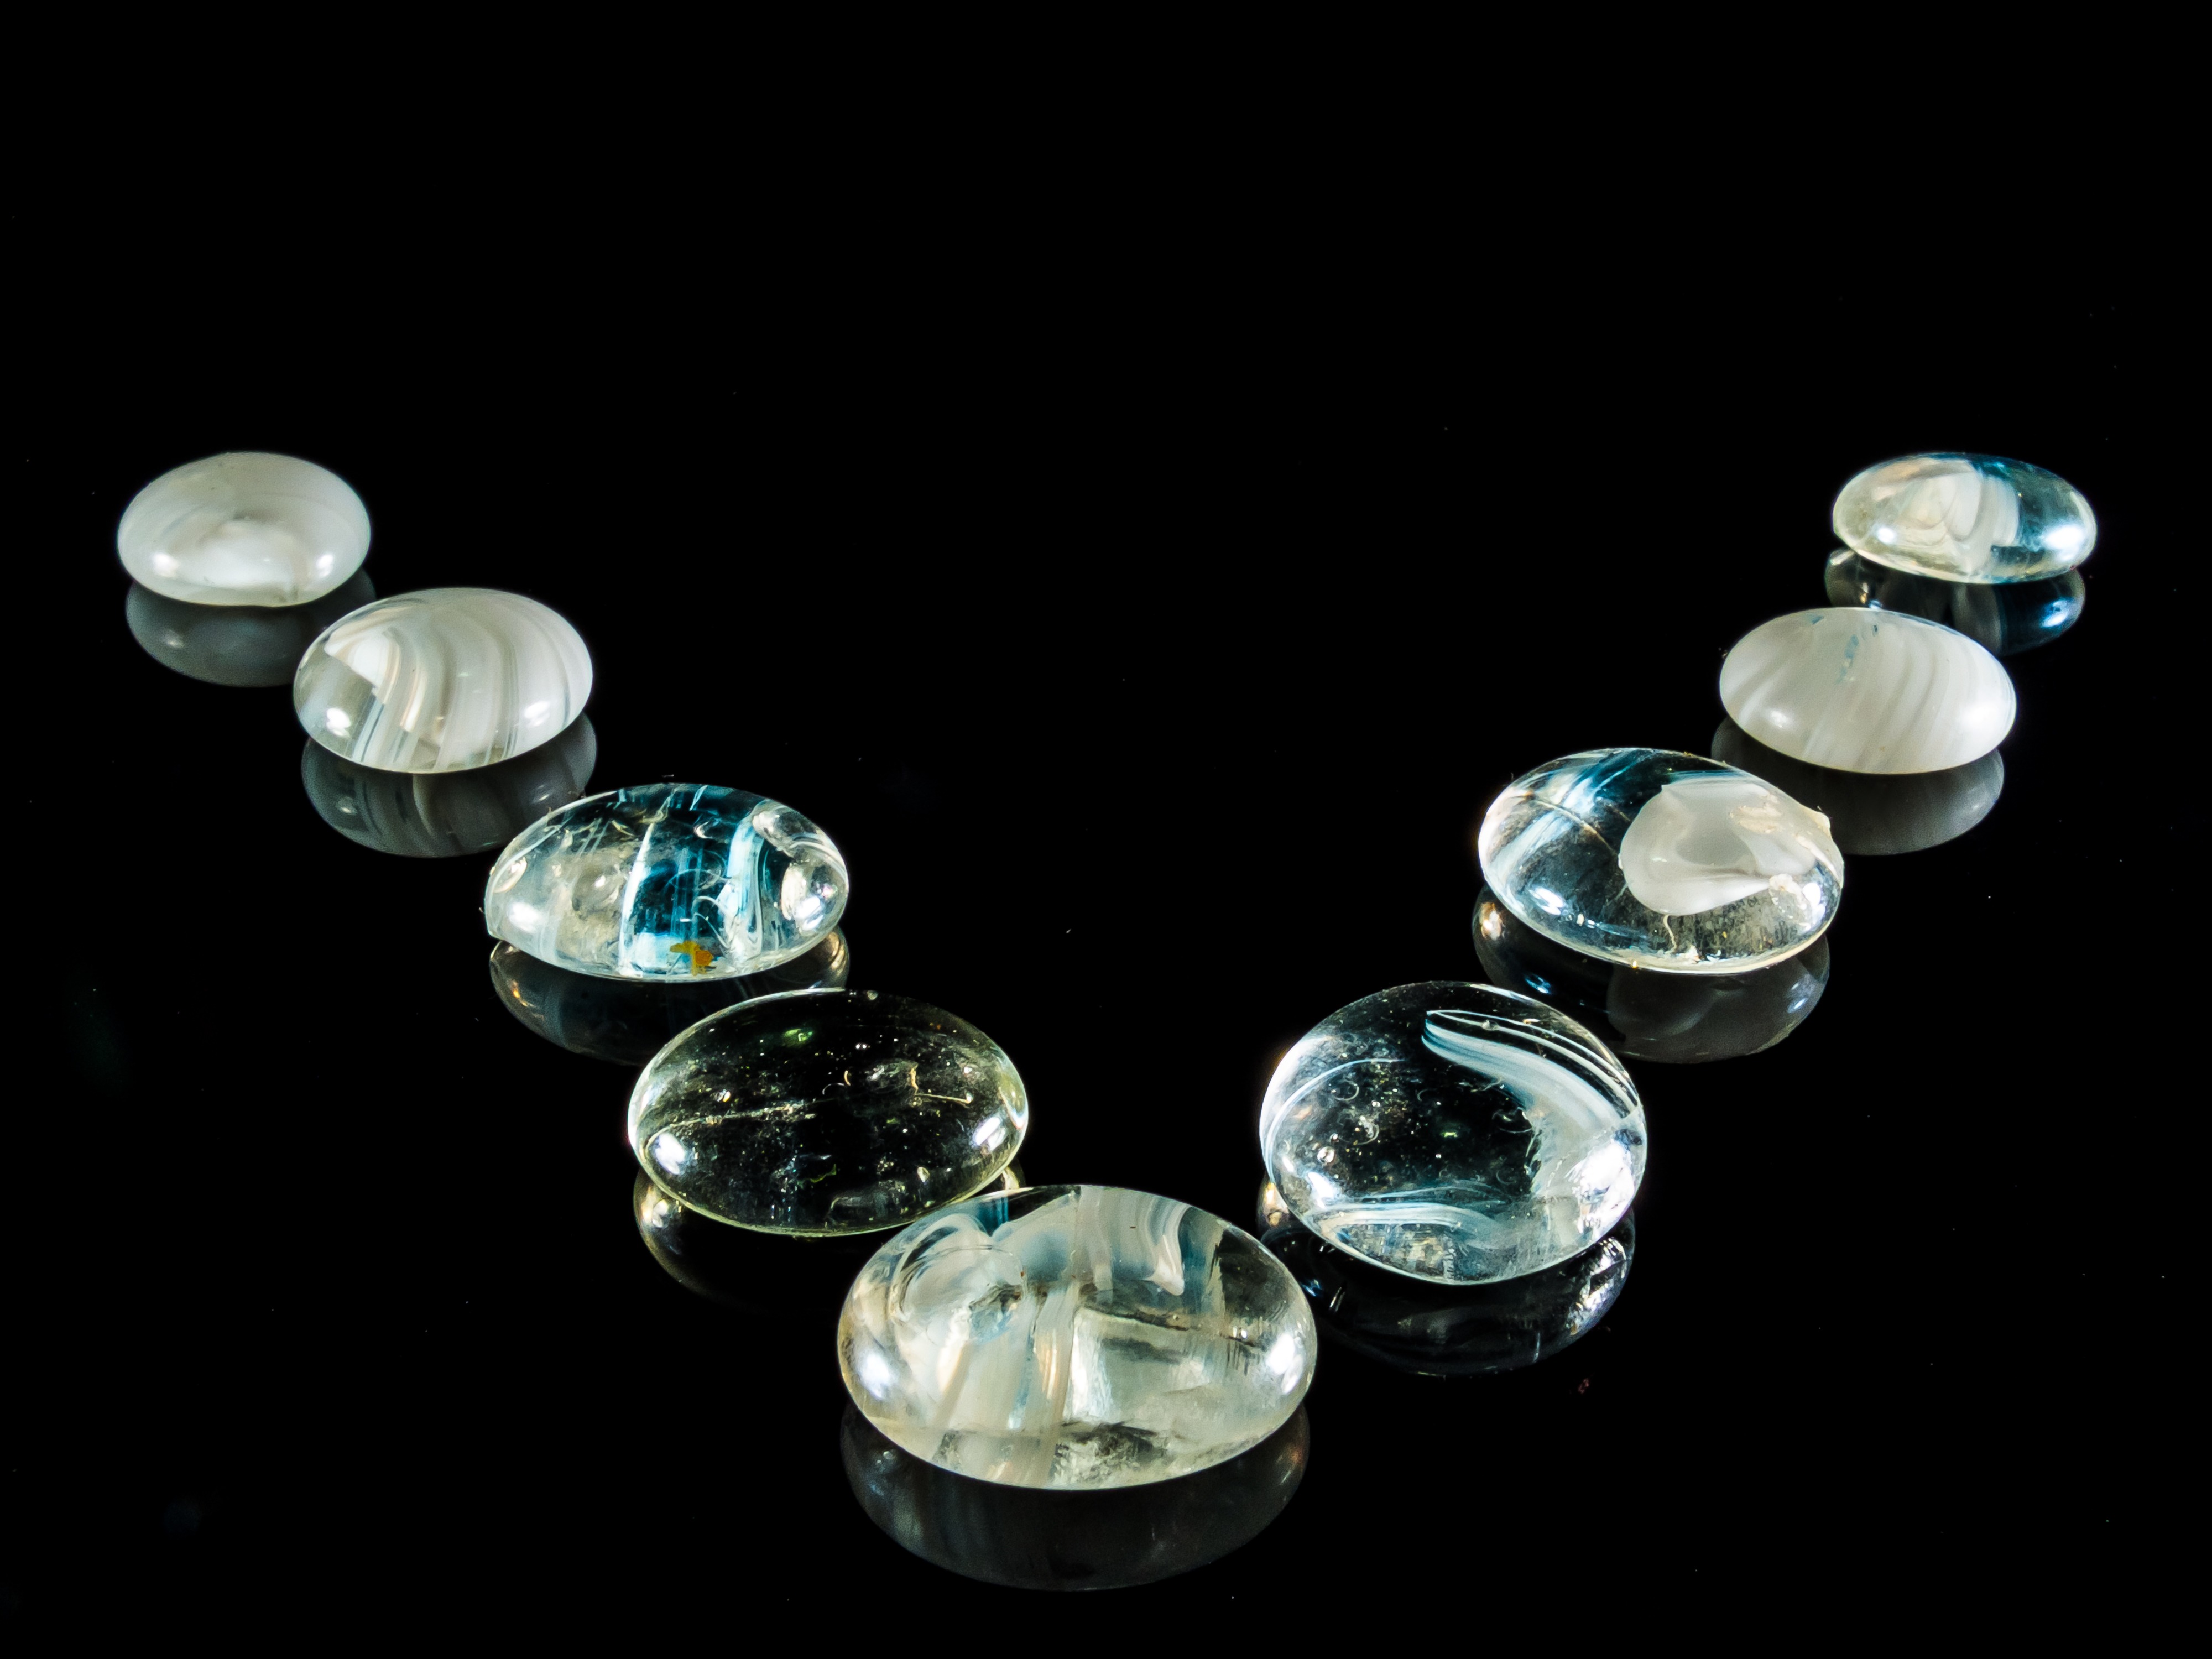
jewellery, silver, crystal, diamond, rhinestones, gemstone, mineral, glass blocks, semi precious stones, glass art, fashion accessory, body jewelry